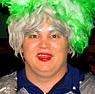
Age: 34